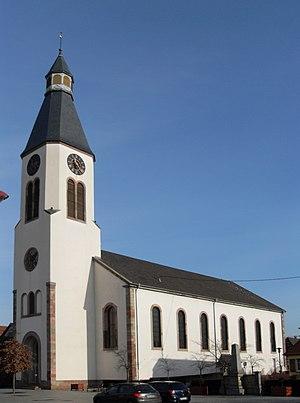
Le temple Protestant de Hœrdt